The Big Fresno Fair

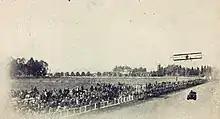
An airplane races an automobile at the fairgrounds horse racetrack in 1910

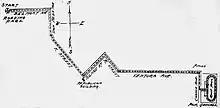
Mapped route of the 1914 Cross City Race, from Downtown Fresno to the fairgrounds

The fairgrounds property was bought by Fresno County in 1901 for $30,000 and a period of uncertainty and missed years of the fair followed. Management the fair was taken over by the Fresno County Agricultural Association which added stability but the organization still struggled to convince county supervisors to fund needed improvements to the fairgrounds and its facilities. A collective of local banks, churches, merchants associations and the chamber of commerce signed a petition asking for fairgrounds improvements and broke through the county's reluctance to spend. An agricultural exhibit building was completed in 1911, an industrial exhibit building was completed in 1912 and dynamic new secretary named Clyde Eberhart was hired. All this led to a decade of growth for the fair. A commerce building was completed in 1914 and the fair drew governor Hiram Johnson to attend as a guest of honor in 1916.